Aadhya Paadam

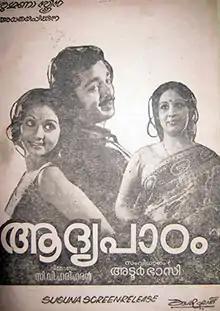
Poster

Aadhya Paadam is a 1977 Indian Malayalam-language film, directed by Adoor Bhasi. The film stars Kamal Haasan, Sheela, Sridevi and Jayan. The film has musical score by A. T. Ummer. The film was a remake of Telugu film "Evariki Vare Yamuna Theere" (1974).